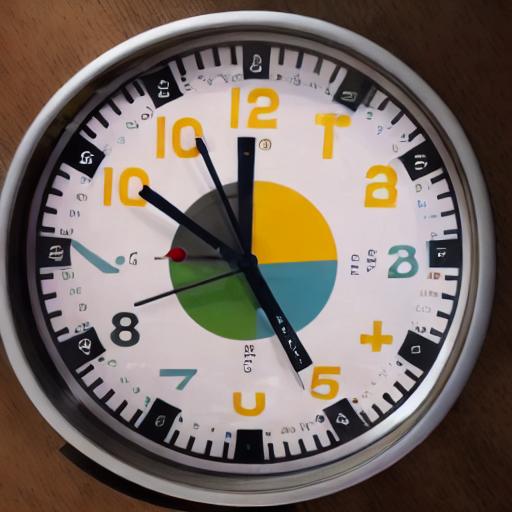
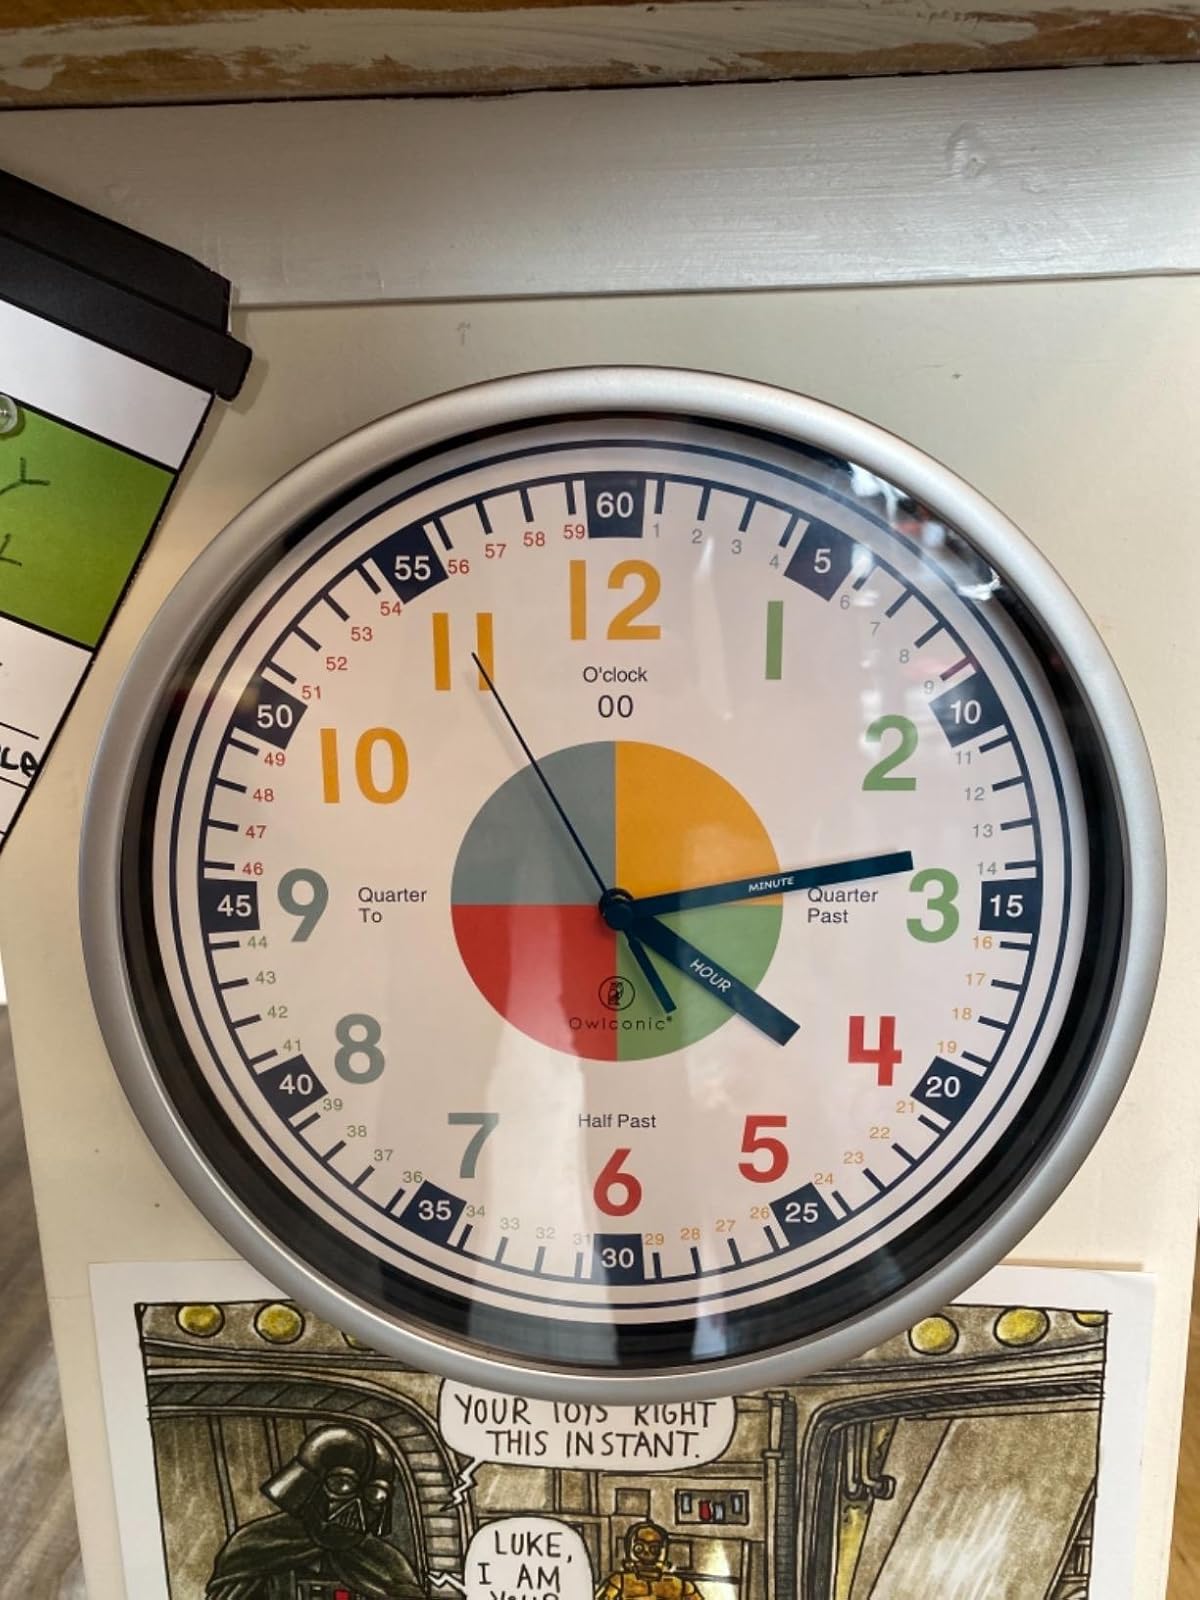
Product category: clock
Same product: no